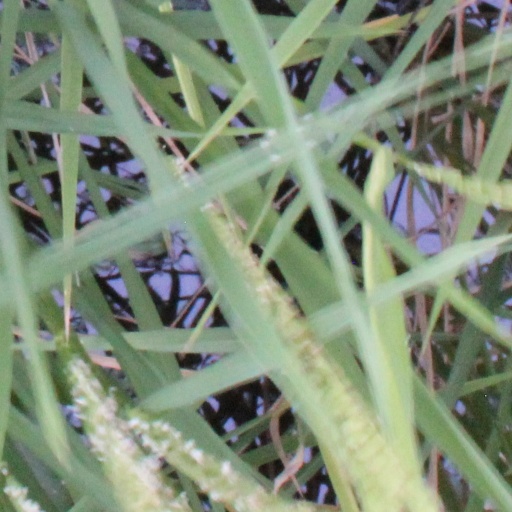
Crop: rice